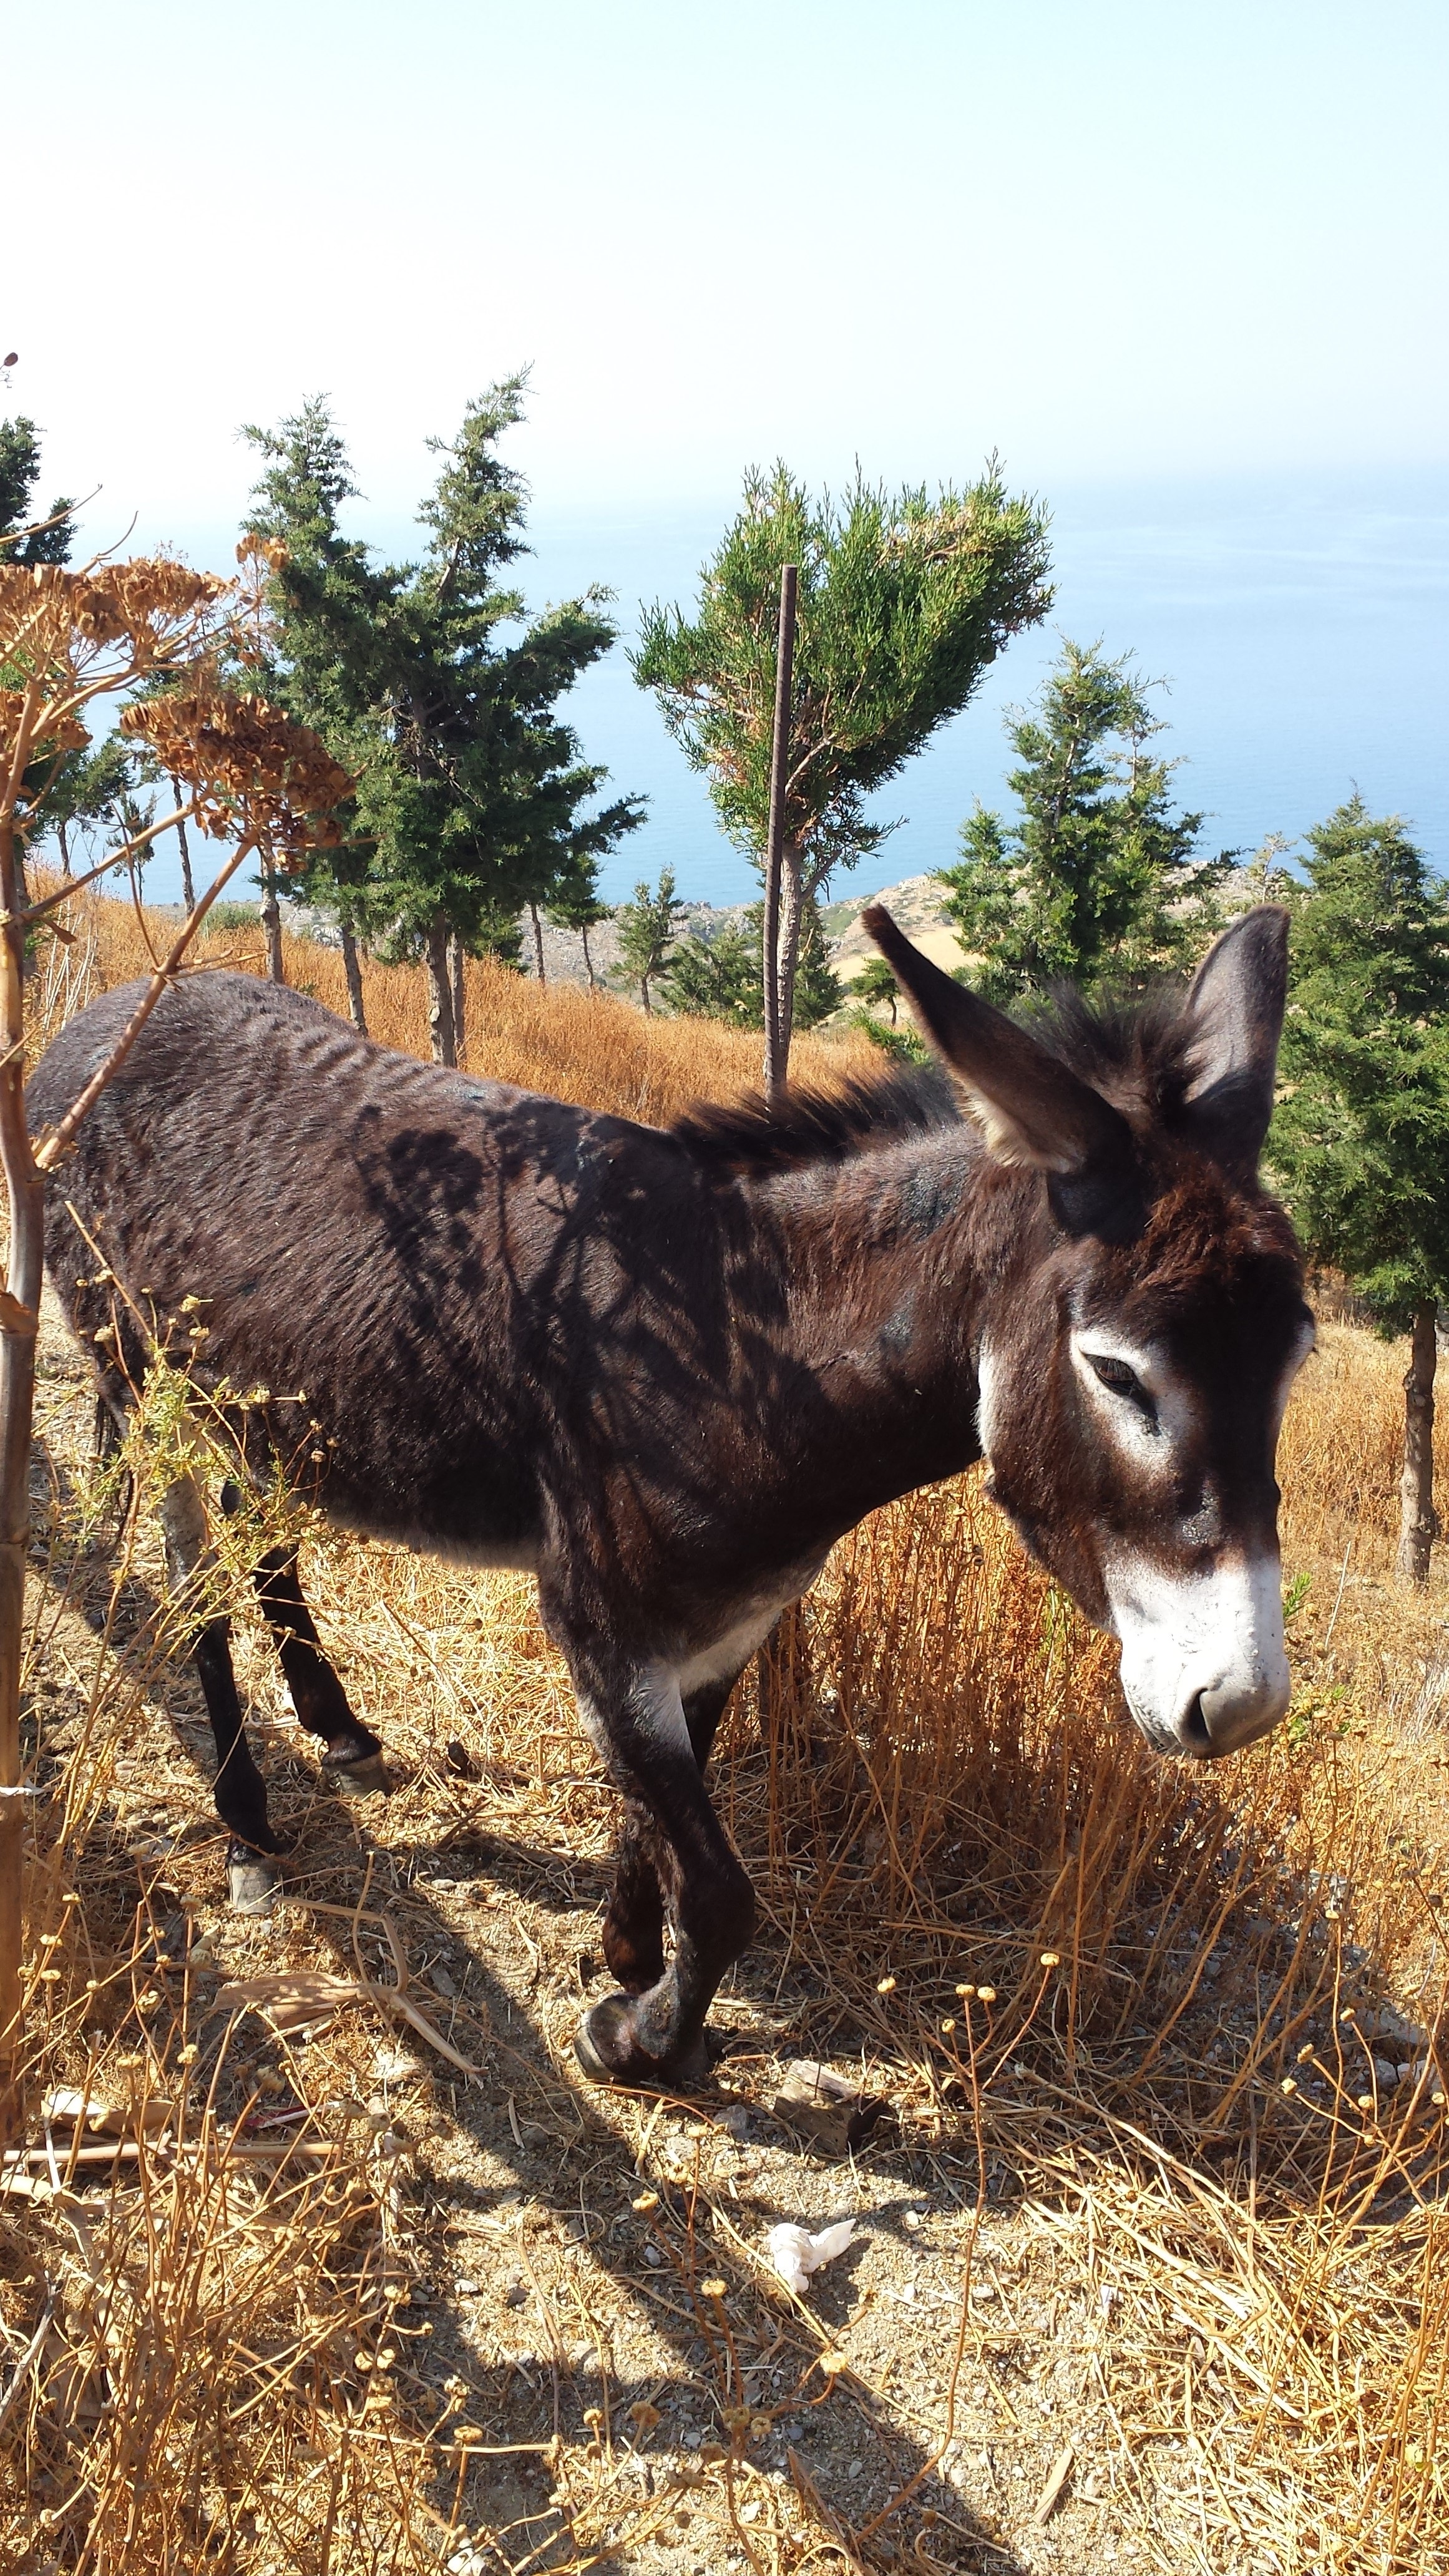
wildlife, horn, mammal, fauna, savanna, donkey, greece, pack animal, last animal, horse like mammal